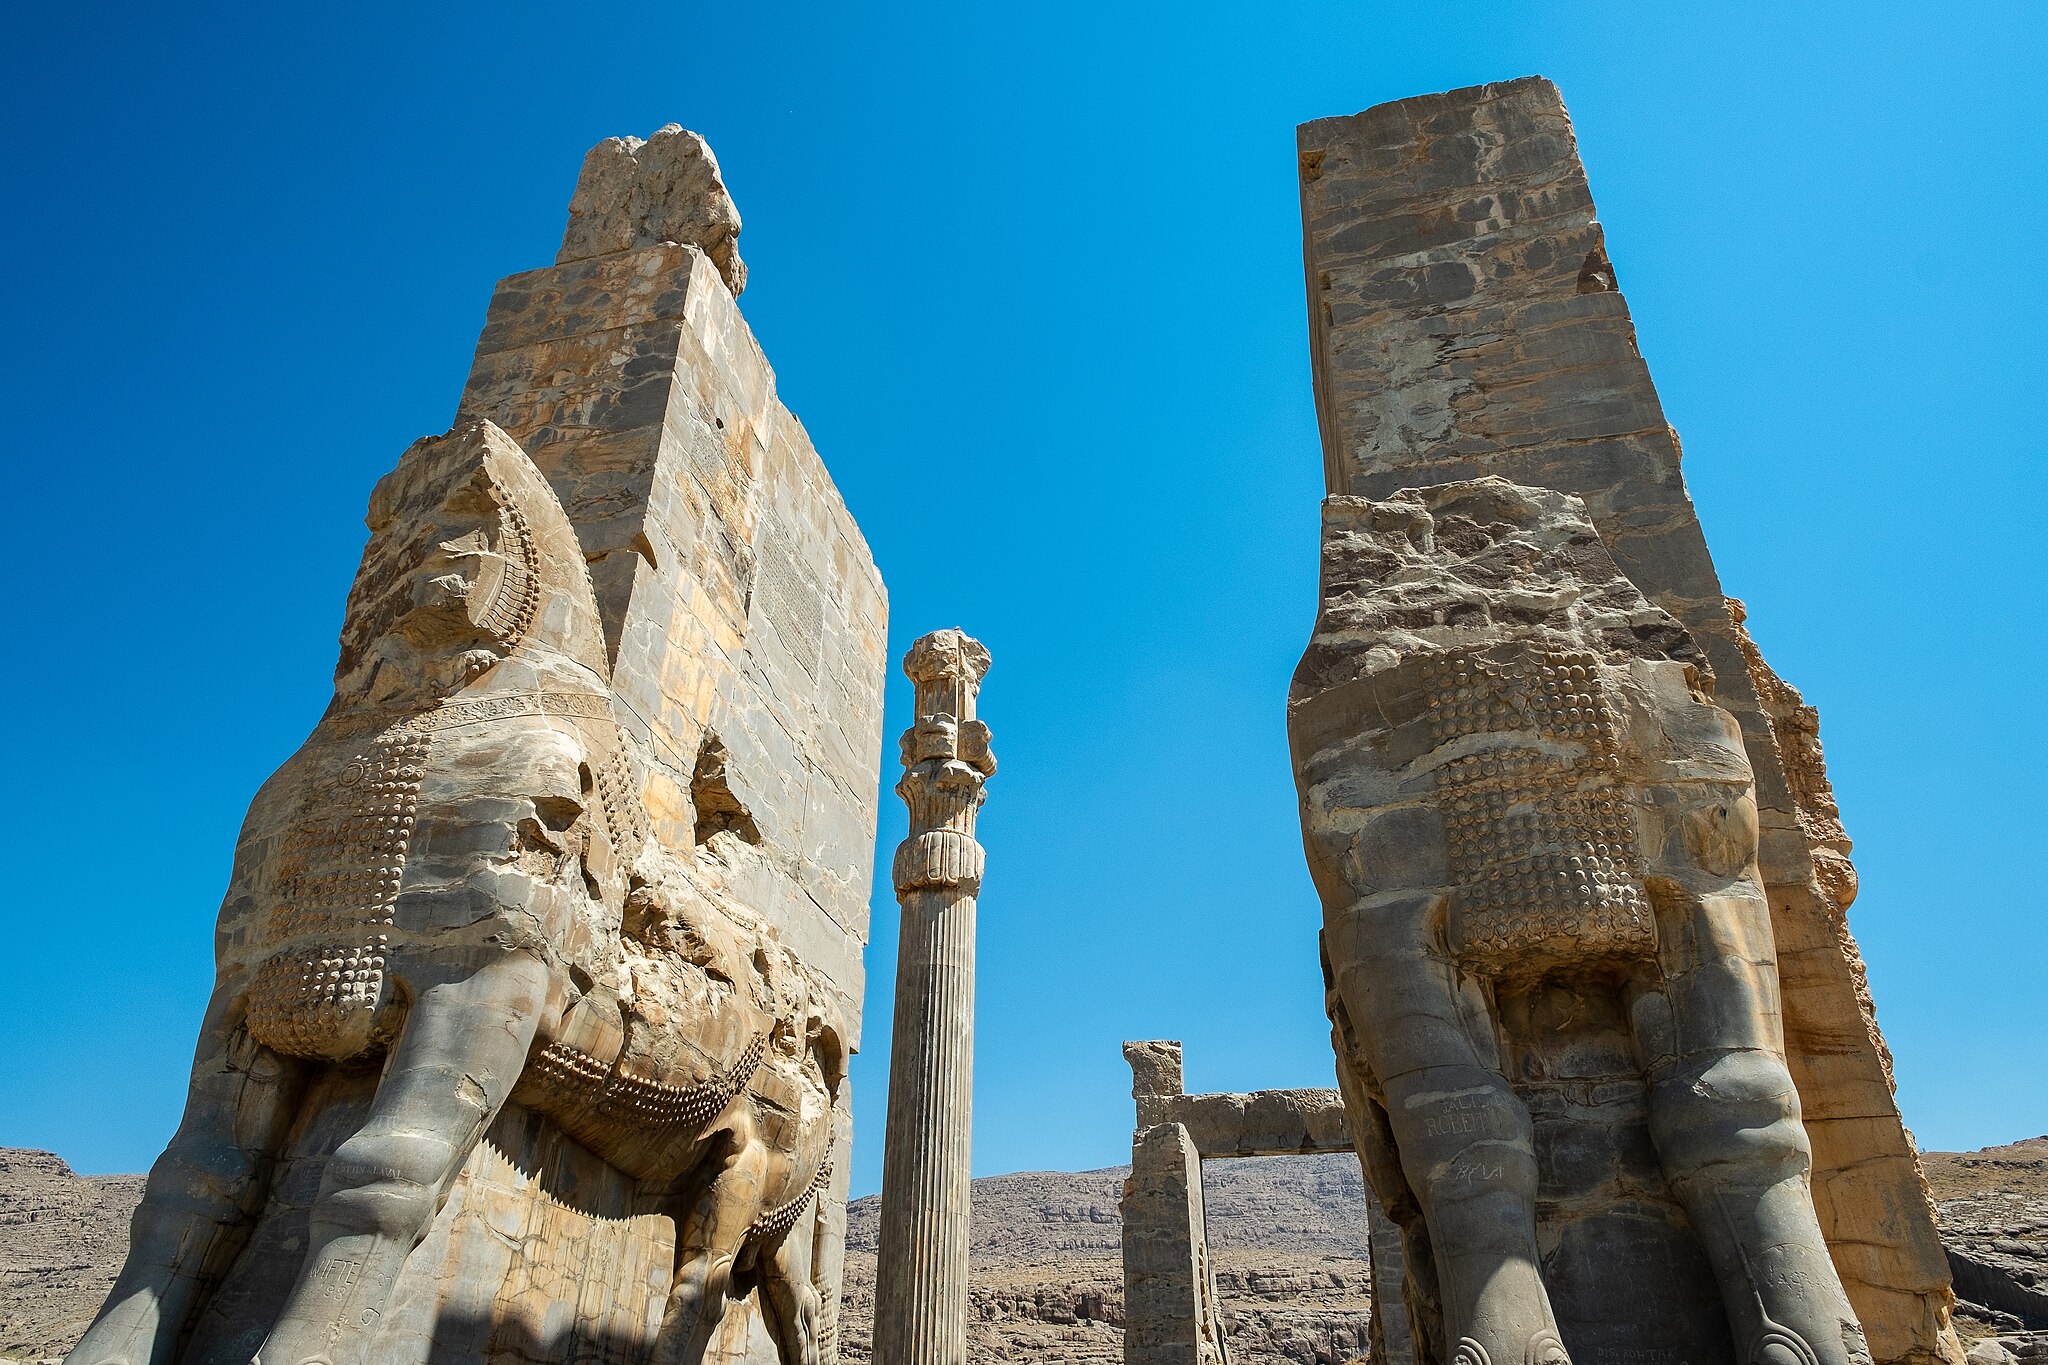
Title: Persepolis – Gate of All Nations 01
Description: Persepolis, Gate of All Nations
Date: 2013-09-20 11:11:25
Categories: Gate of All Nations, Self-published work, Images by Skot